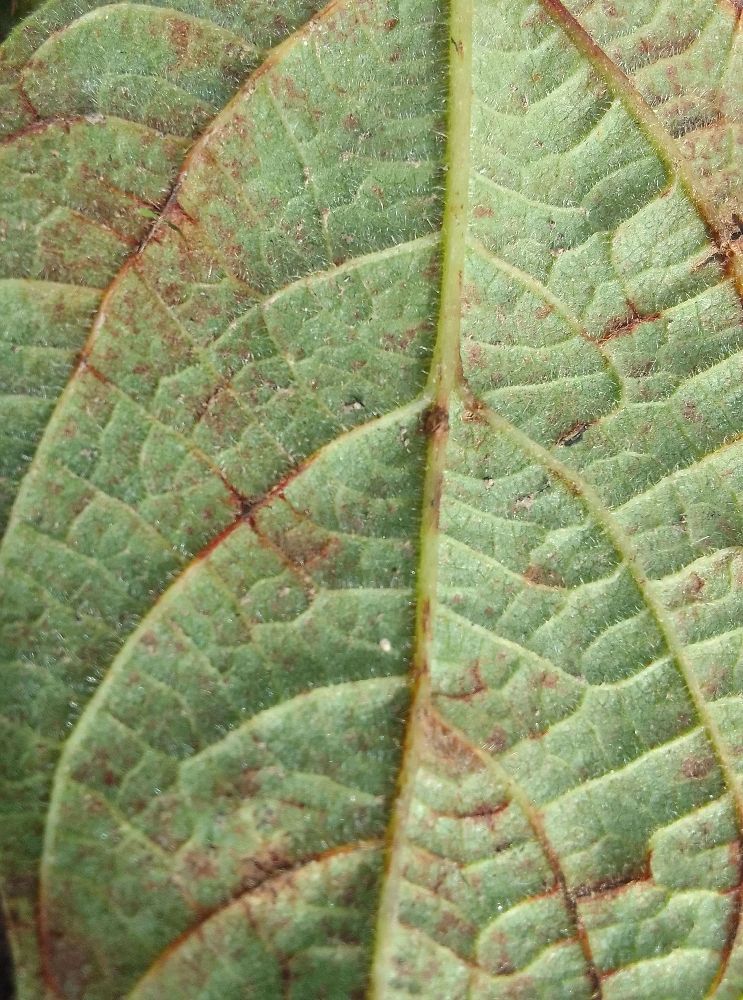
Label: anthracnose